Ice trade

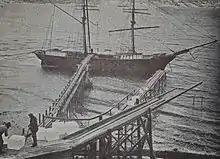
Schooner being loaded with ice in Norway using ramps, late 19th century

Another ice famine in 1870 then impacted both Boston and the Hudson, with a further famine following in 1880; as a result entrepreneurs descended on the Kennebec River in Maine as an alternative source. The Kennebec, along with the Penboscot and Sheepscot, was widely opened up for the ice industry, becoming an important source, particularly in warm winters, for the rest of the 19th century.